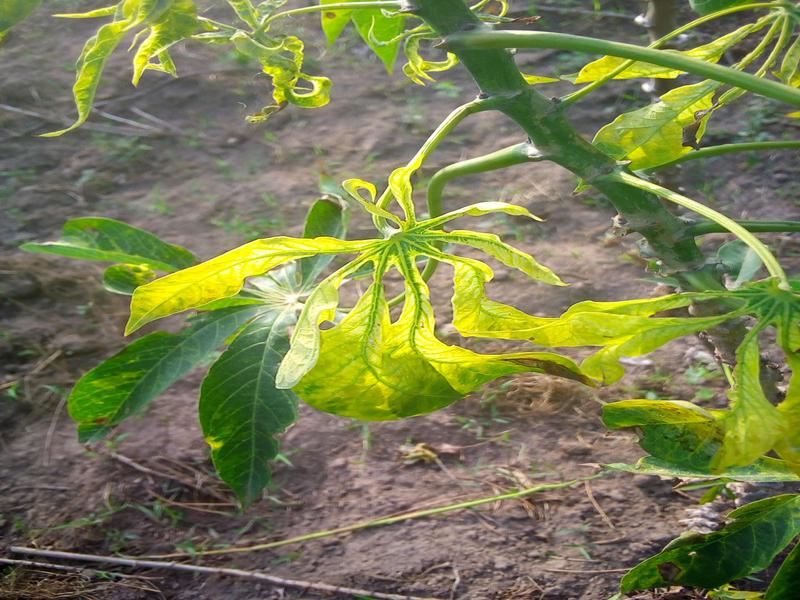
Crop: cassava
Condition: mosaic_disease